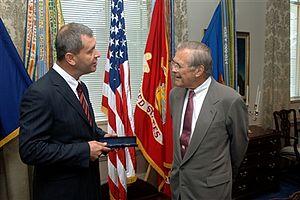
Atis Slakteris, est un homme politique letton, membre du Parti populaire et plusieurs fois ministre.
Atis Slakteris, est un homme politique letton, membre du Parti populaire et plusieurs fois ministre.